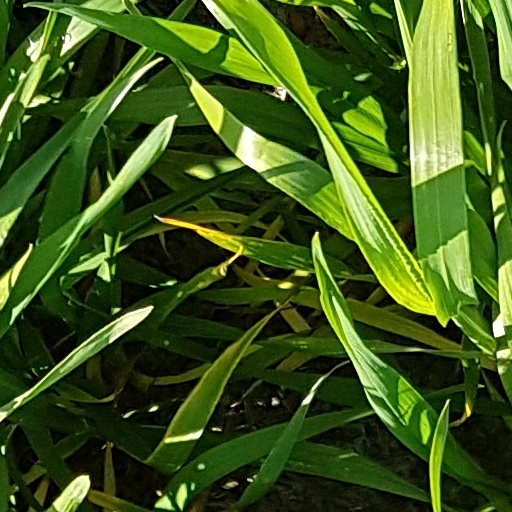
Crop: wheat